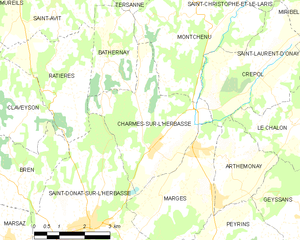
Charmes-sur-l'Herbasse est une commune française située dans le département de la Drôme, en région Auvergne-Rhône-Alpes.